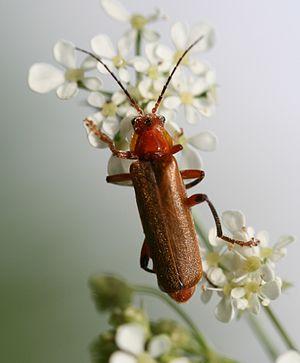
Cantharis rufa est une espèce de coléoptères appartenant à la famille des cantharides que l'on trouve dans toute l'Europe, jusqu'au cercle polaire et à l'est jusqu'en Sibérie.